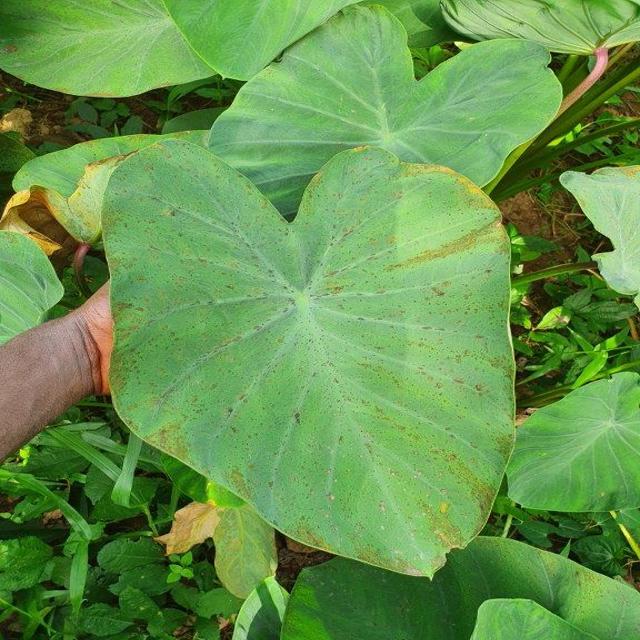
Label: Early_Blight